2022 UEFA Super Cup

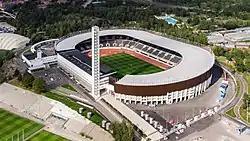
The Olympic Stadium in Helsinki hosted the match.

The Helsinki Olympic Stadium was selected as the final host by the UEFA Executive Committee during their meeting in Amsterdam, Netherlands on 2 March 2020. The Albanian Football Association also had bid for the match to be hosted in Tirana, but withdrew prior to the vote, instead focusing on securing the 2022 UEFA Europa Conference League final.